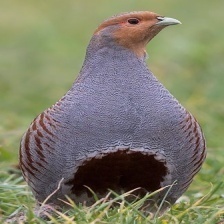
Species: GRAY PARTRIDGE
Scientific name: PERDIX PERDIX
ImageNet parent category: partridge